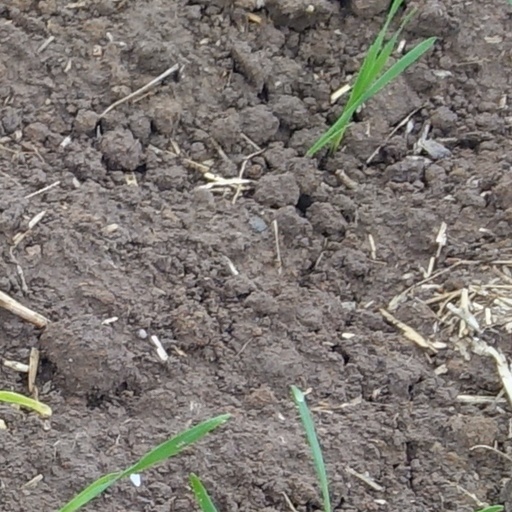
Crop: wheat